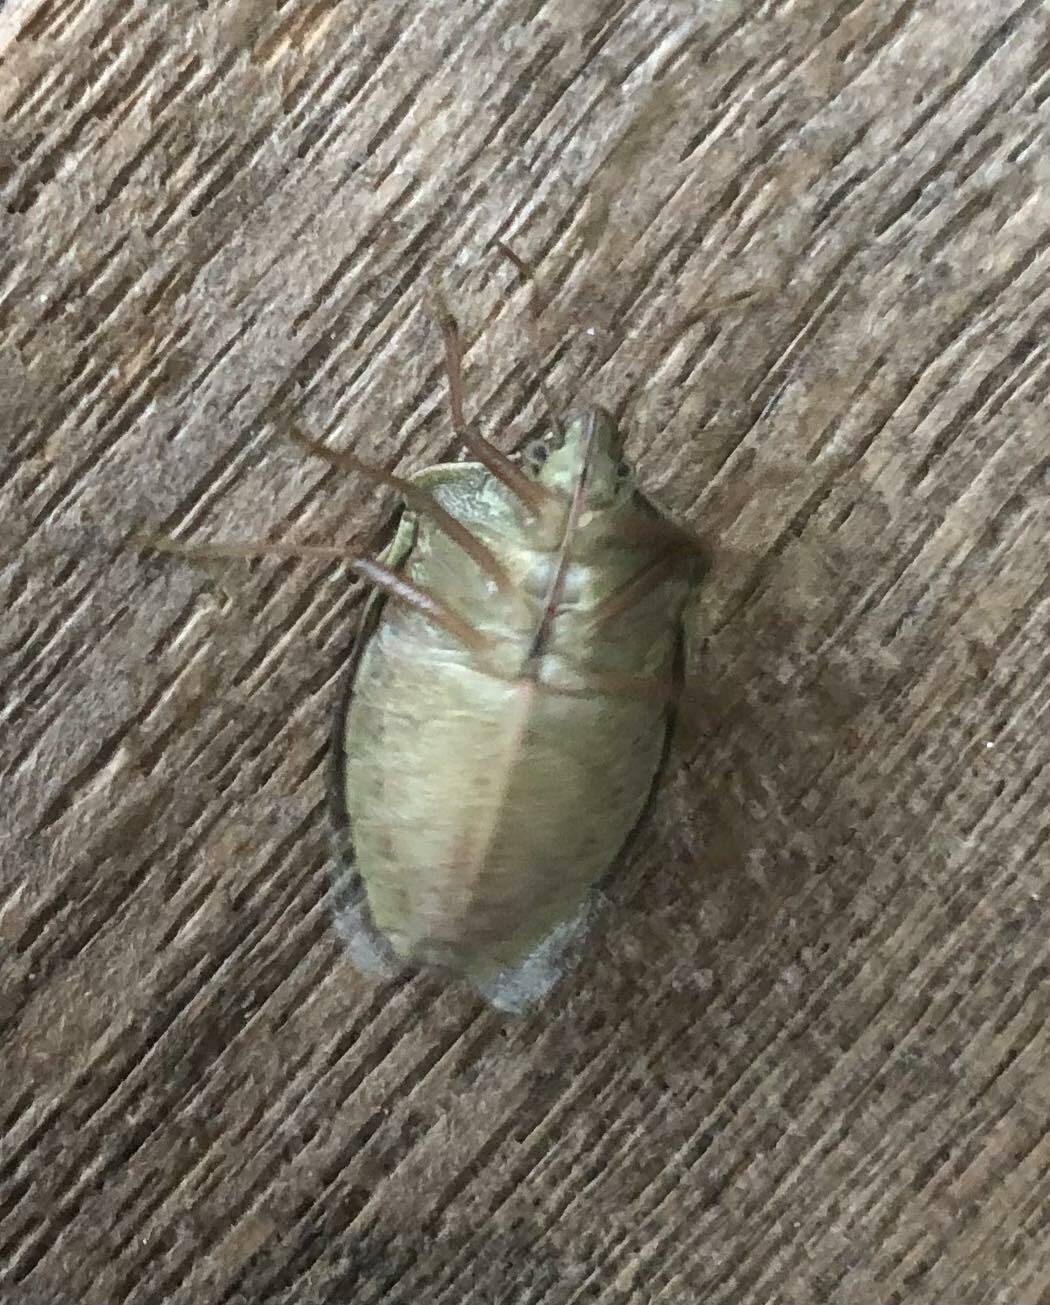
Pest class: stink_bug